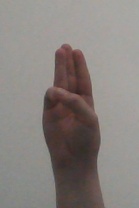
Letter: thaa